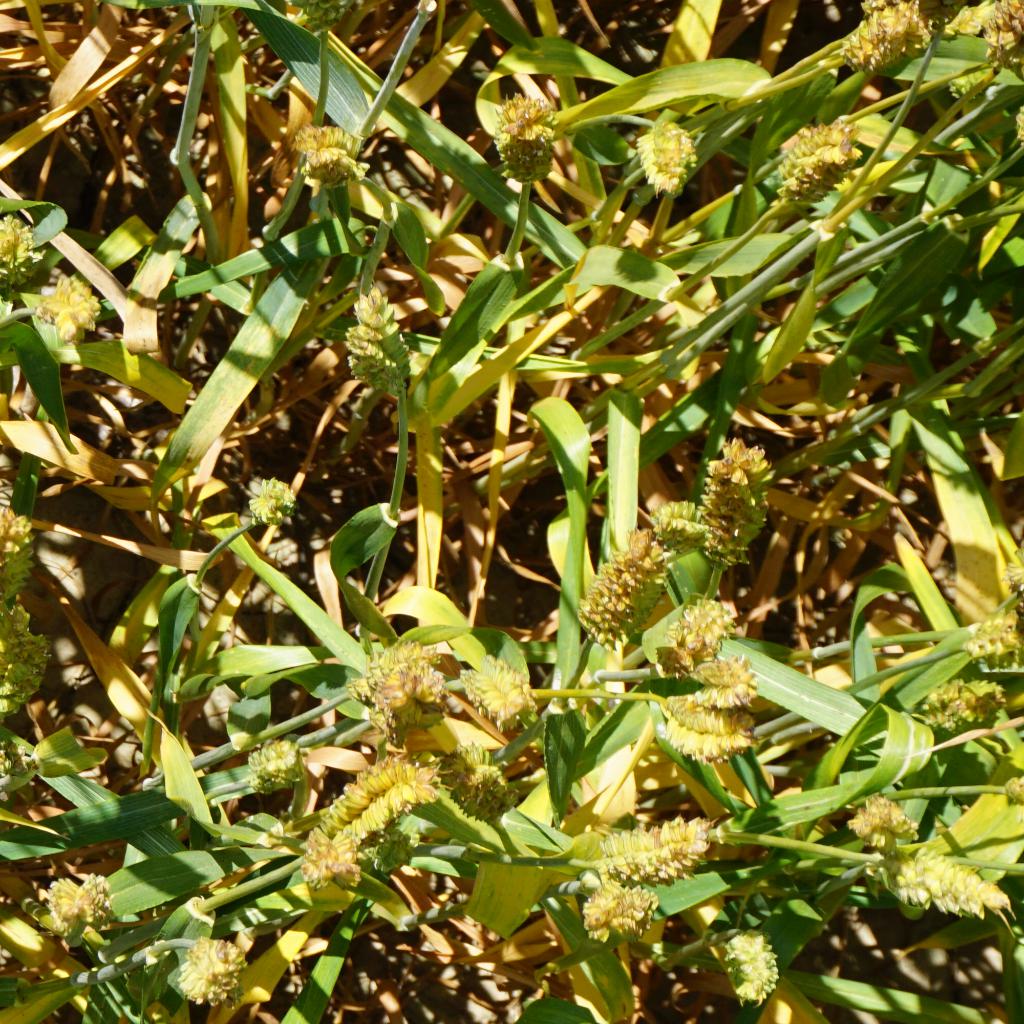
Country: France
Location: Gréoux
Wheat development stage: Filling - Ripening